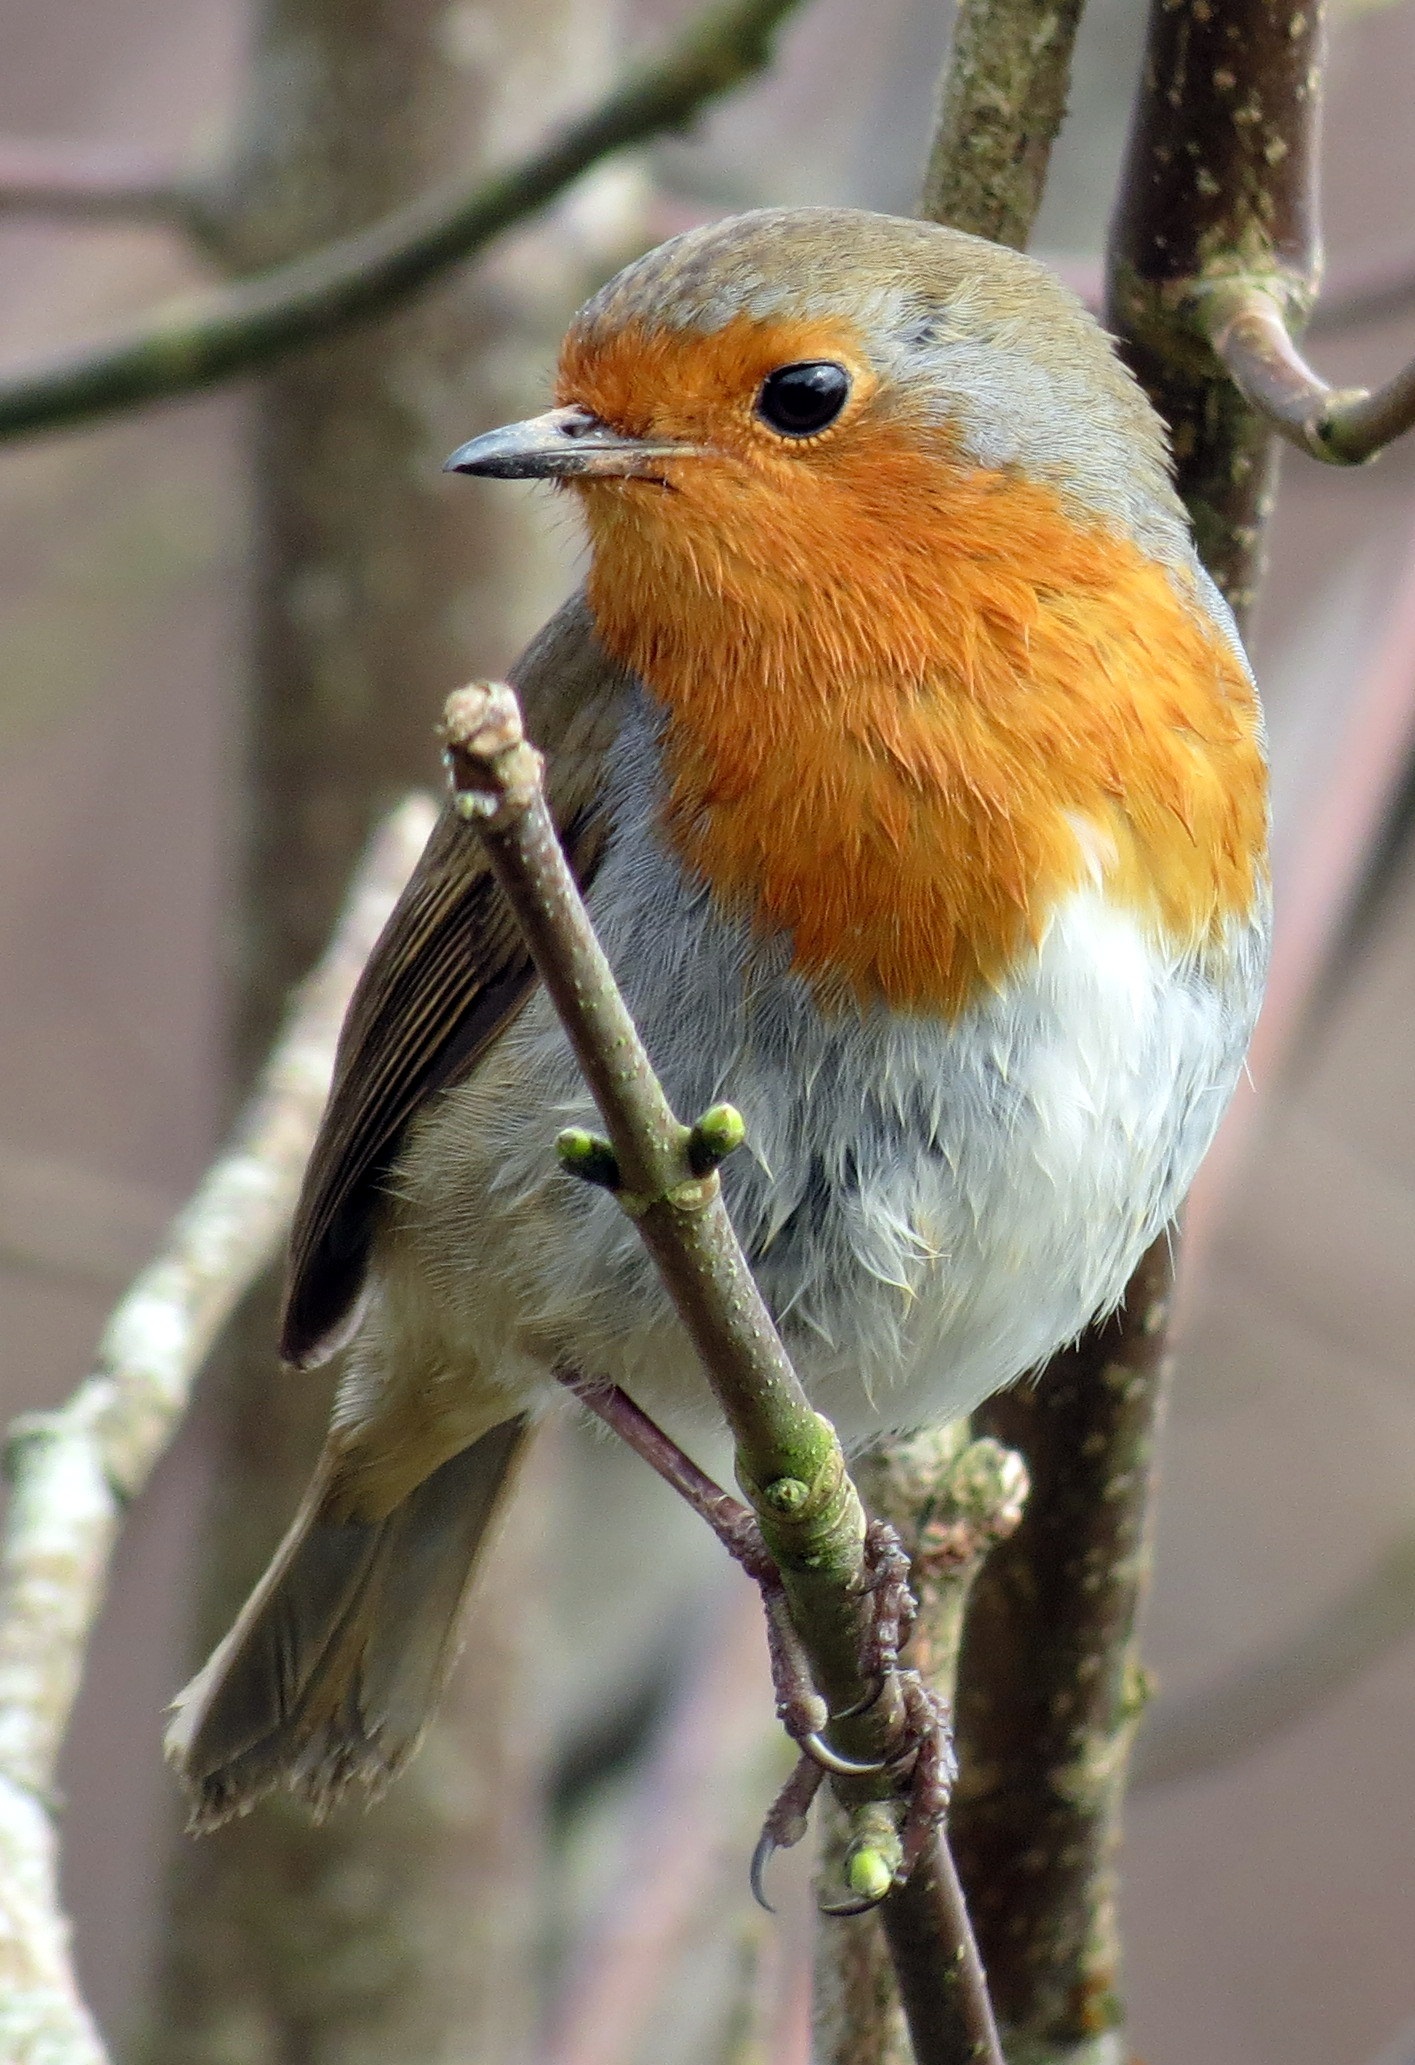
tree, nature, branch, bird, animal, wildlife, beak, robin, fauna, vertebrate, finch, erithacus rubecula, old world flycatcher, perching bird, emberizidae, nightingale, european robin